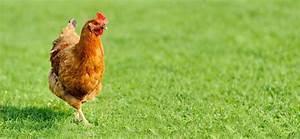
chicken